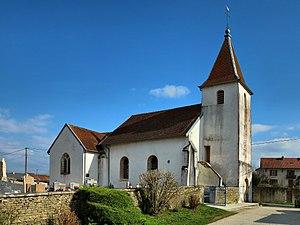
L'église
Courchapon est une commune française située dans le département du Doubs, en région Bourgogne-Franche-Comté.